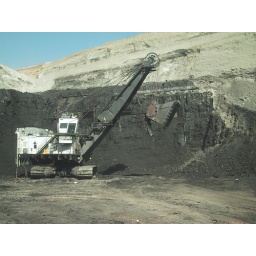
The boom is as long as a football field and the black part in the background is coal, about 70-80 feet in height.